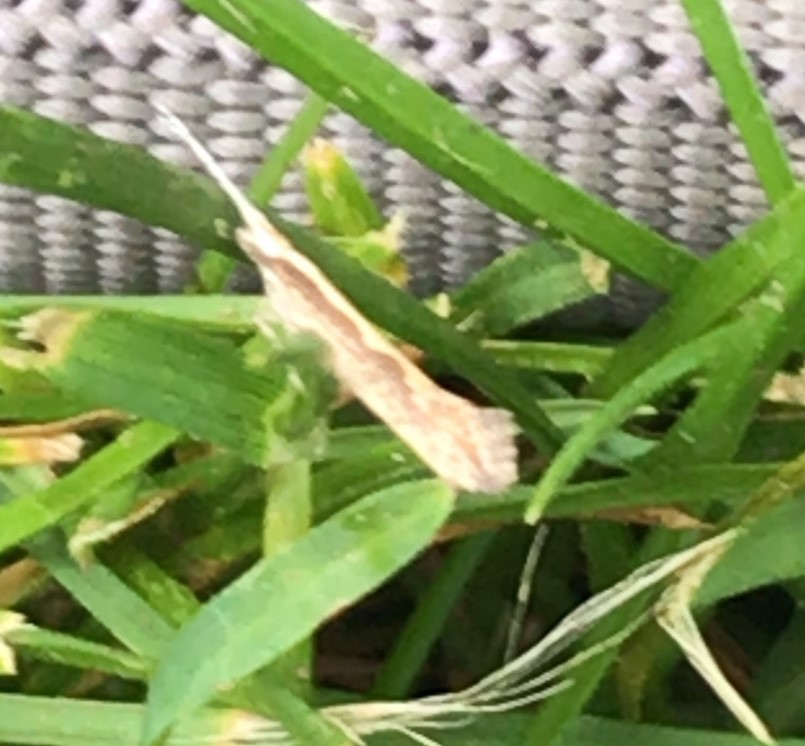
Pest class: diamondback_moth